100 Club

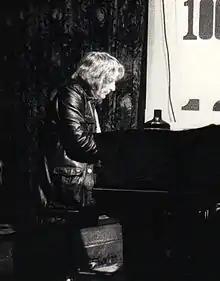
Stan Tracey performing in the 1980s

Following the Trad boom and UK beat scene the club became associated with Punk rock. In September 1976, the 100 Club played host to the first international punk festival, an event which helped to push the then new punk rock movement from the underground into the mainstream. Bands which played at this event included the Sex Pistols, Siouxsie and the Banshees, The Clash, Buzzcocks, The Jam, The Stranglers and The Damned.